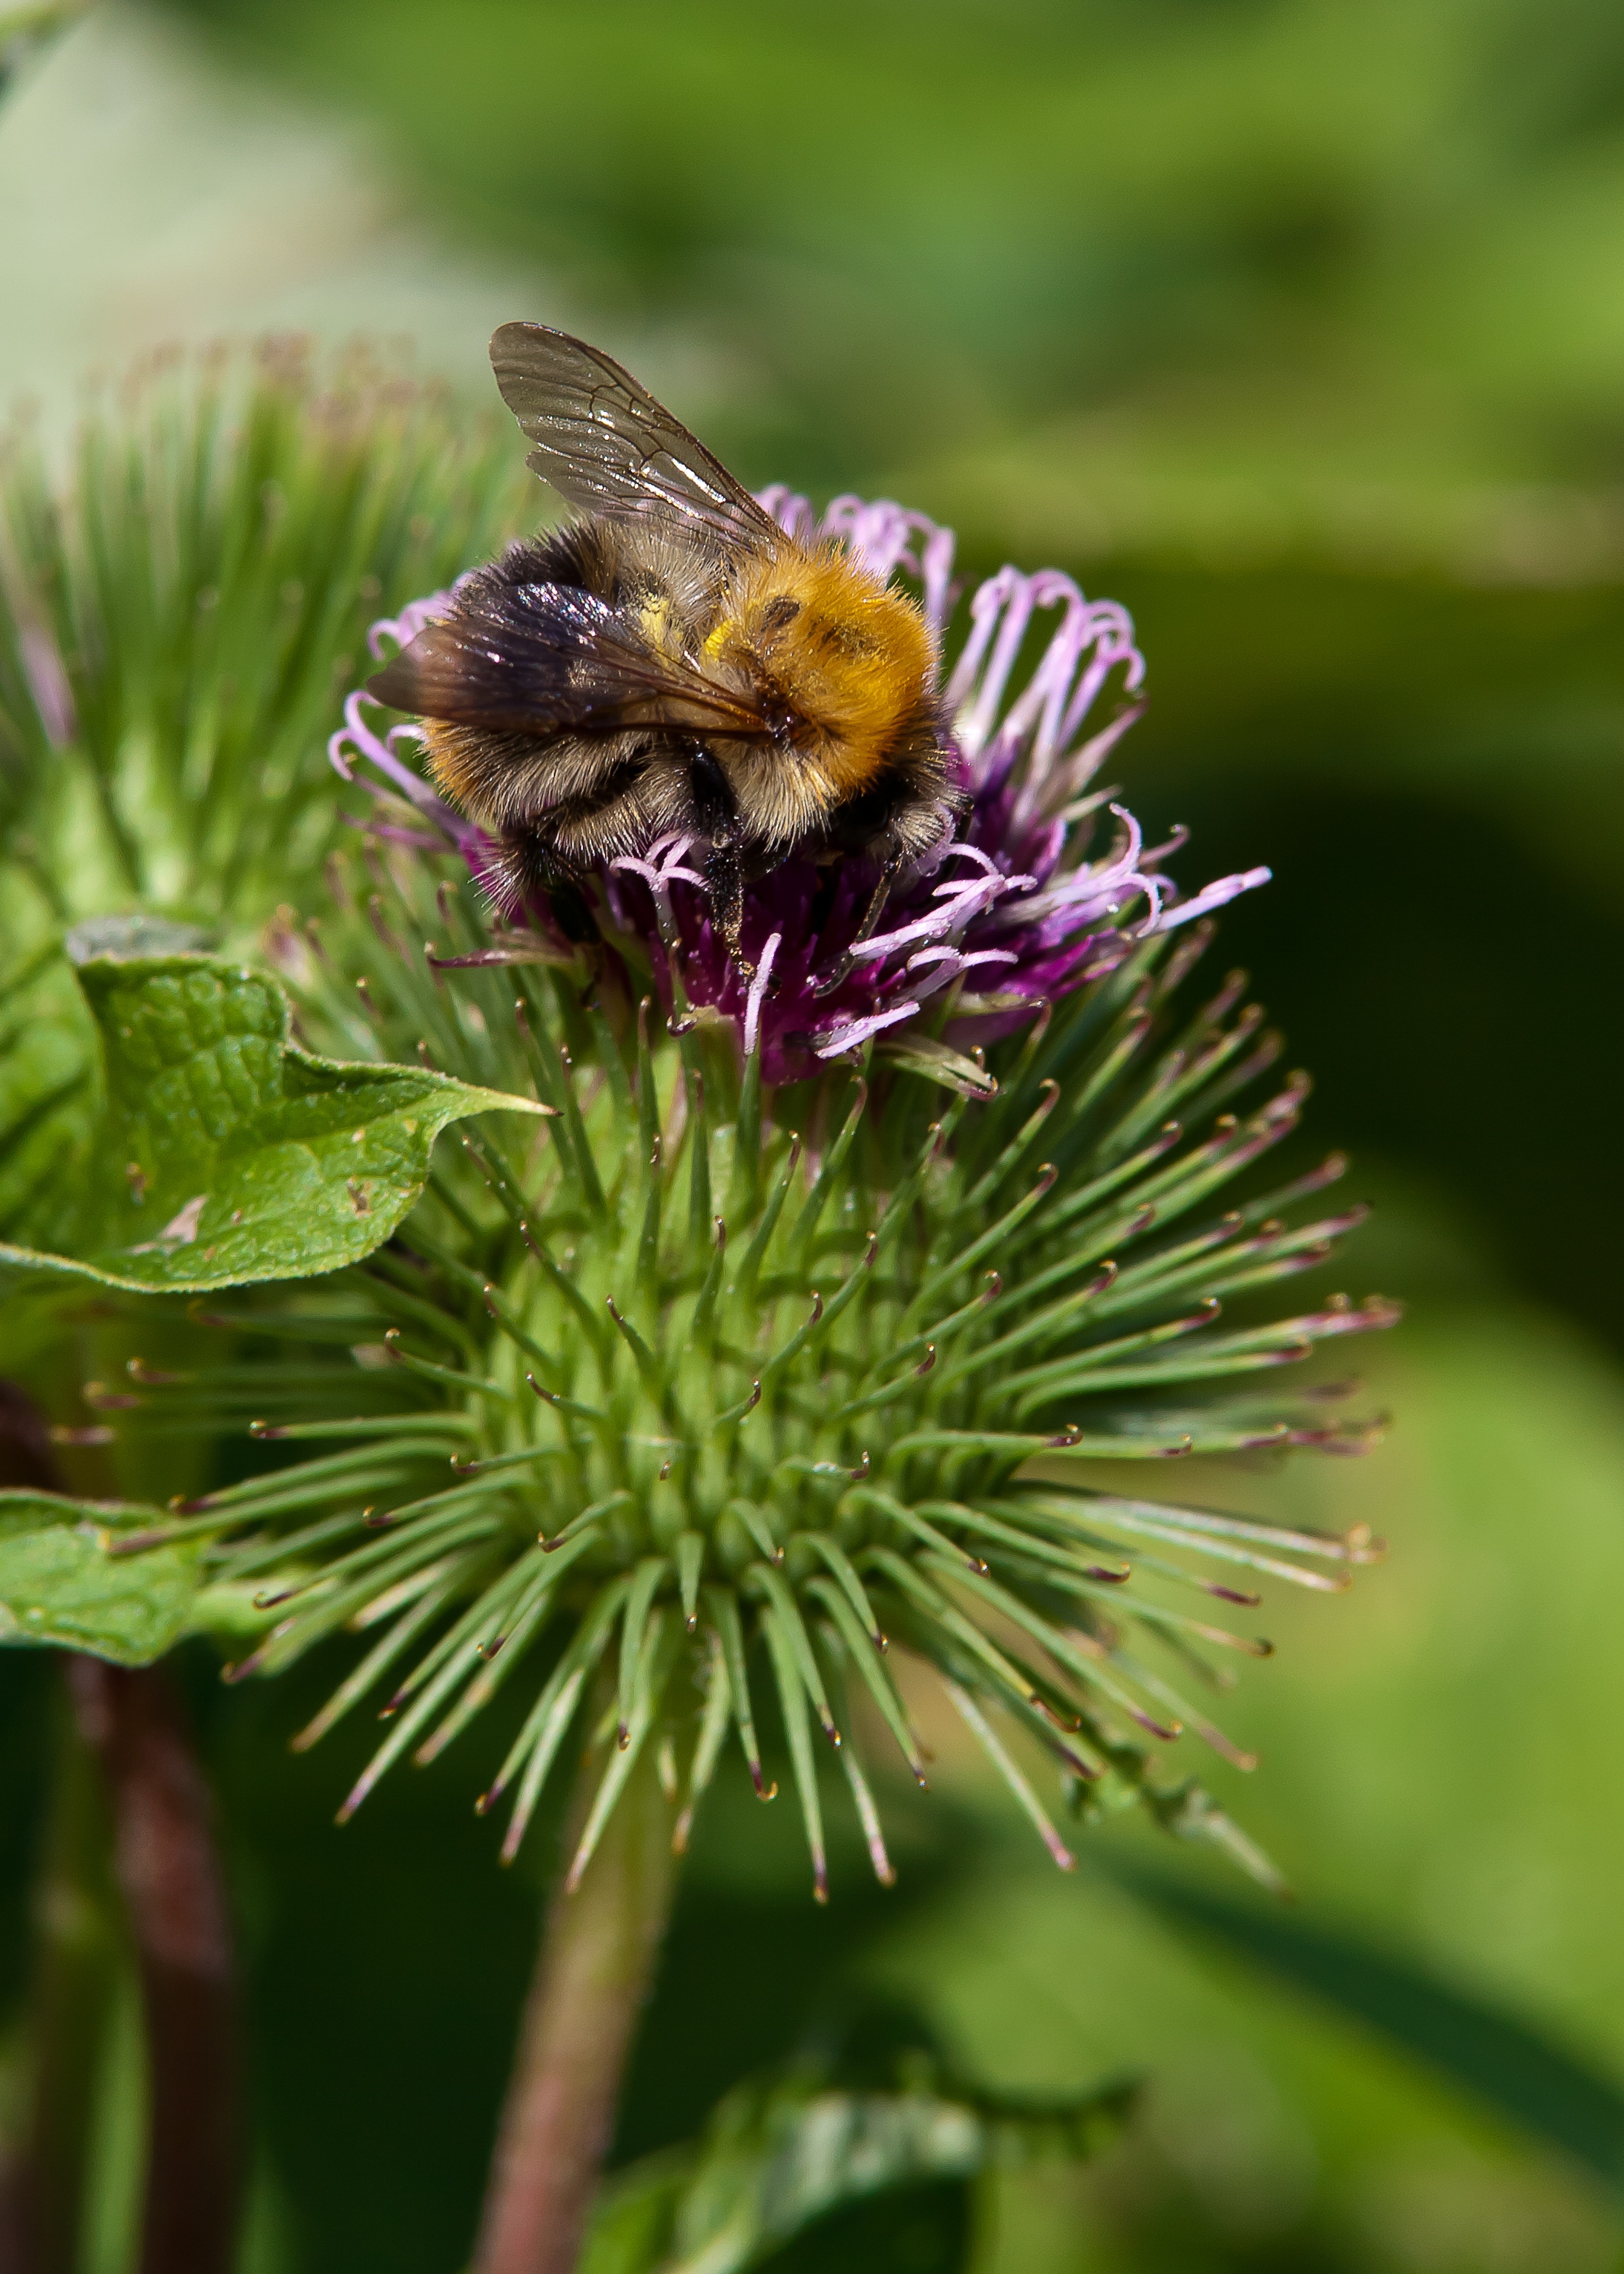
nature, blossom, wing, plant, meadow, flower, bloom, summer, wildlife, pollen, spring, green, insect, botany, close, flora, fauna, invertebrate, wildflower, close up, bee, thistle, bumblebee, hummel, fictional, nectar, macro photography, flowering plant, honey bee, pollinator, land plant, membrane winged insect